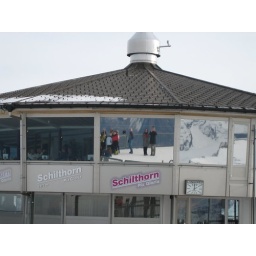
Schilthorn - that is our reflection in the window - my subtle red gloves help to see us :P